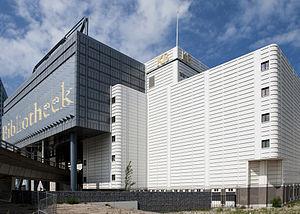
La Bibliothèque royale est la bibliothèque nationale des Pays-Bas, située à La Haye.
Sous le terme de littérature néerlandaise, on inclut l’ensemble des œuvres littéraire écrites en langue néerlandaise venant des Pays-Bas ainsi que de la Belgique, du Suriname, des Antilles néerlandaises, de même que des pays où le néerlandais est ou a été parlé comme l’Afrique du Sud, la Flandre française et l’Indonésie.